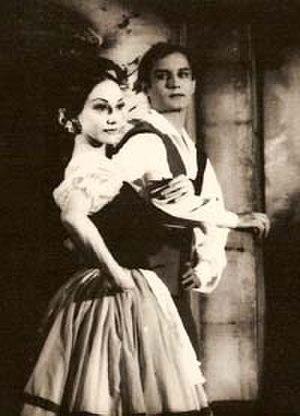
Olga Ferri, est une danseuse et chorégraphe argentine.